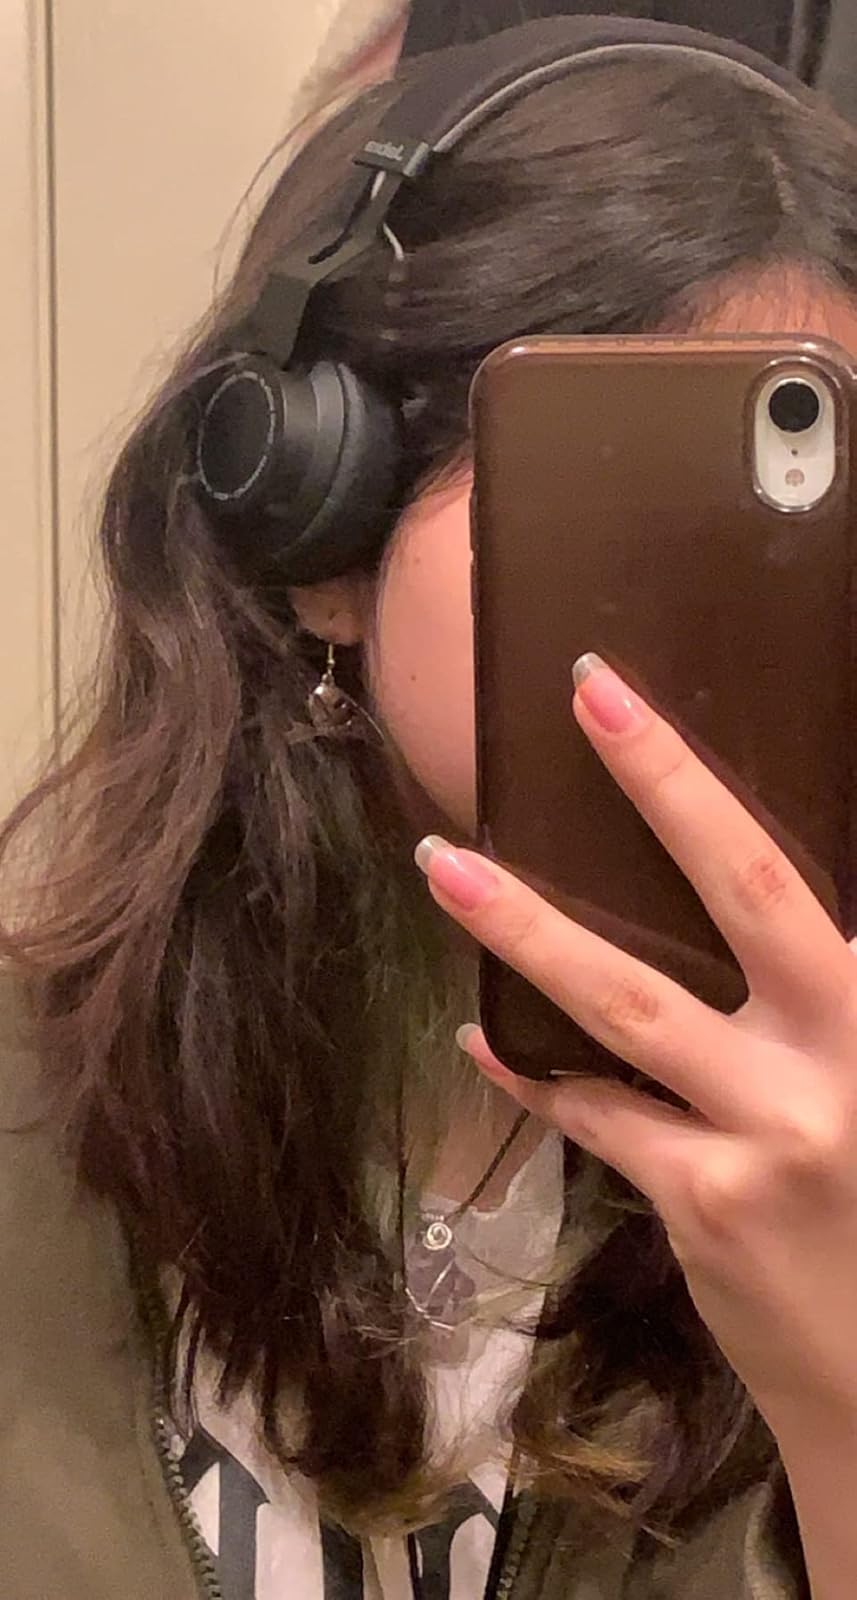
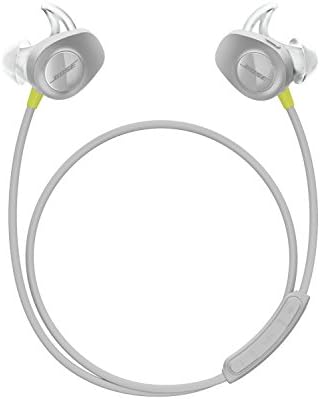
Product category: headphones
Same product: no